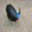
Label: bird